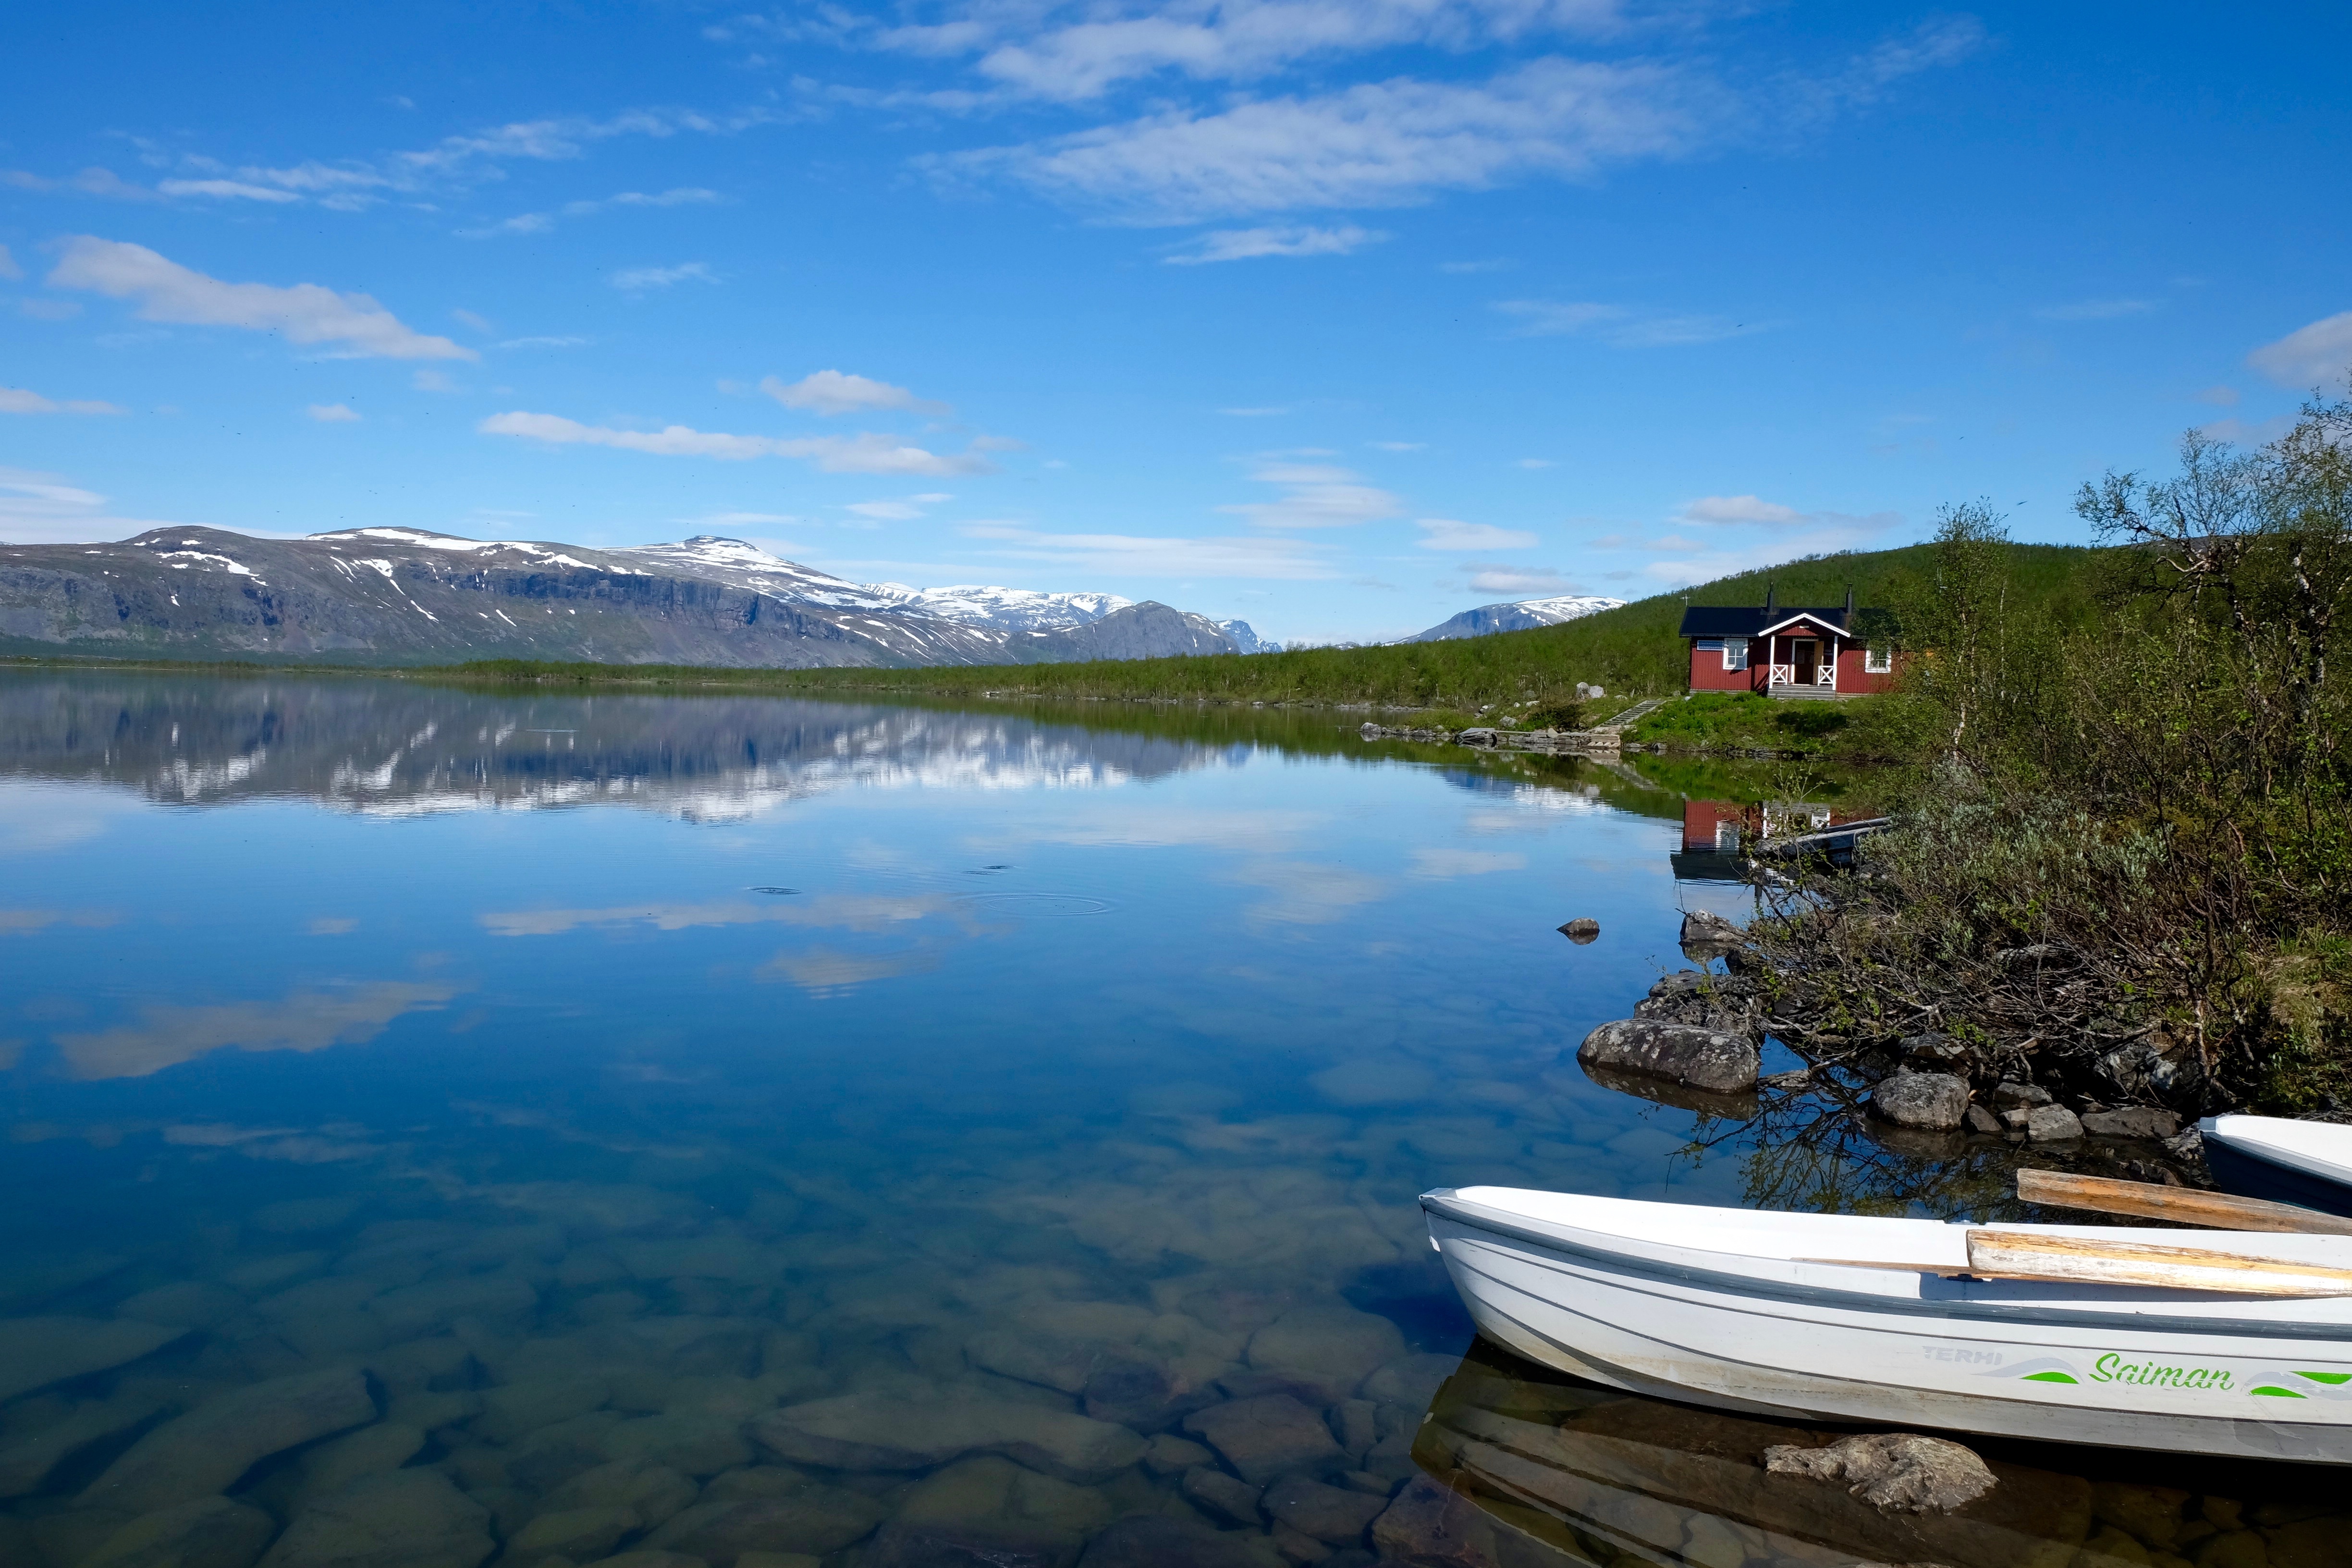
landscape, sea, water, wilderness, mountain, lake, river, mountain range, reflection, bay, fjord, reservoir, body of water, loch